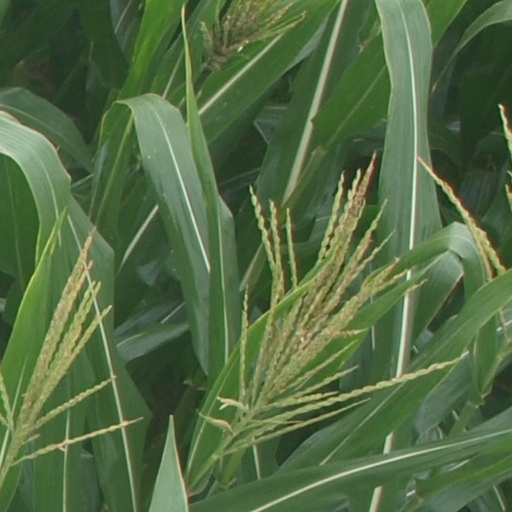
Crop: maize; corn